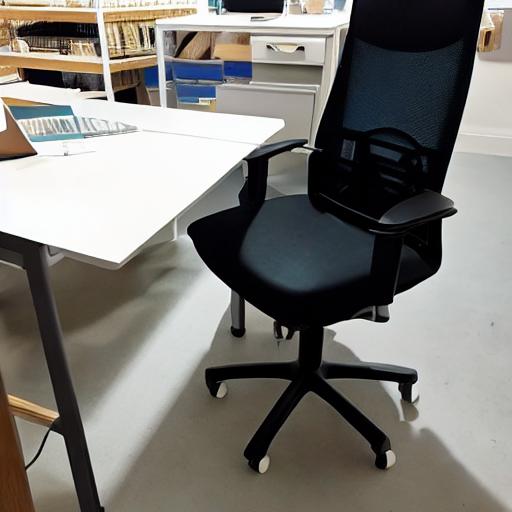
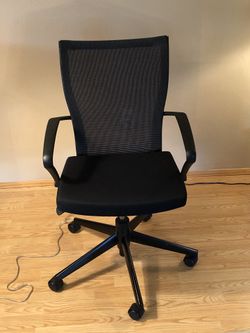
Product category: items_chair
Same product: no